Geyuan Temple

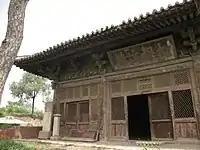
The front of the Wenshu Hall.

Wenshu Hall was first built in 966 and is the oldest Liao building that is still extant, built 59 years after the dynasty's founding. It is a square structure that is three bays wide and measures 15 by 15.67 meters. Each bay on the front façade contains four door panels, and the hall is built upon a large "yuetai". The hall has no ceiling, but has beams that span six rafters and two additional interior pillars for support. Like other buildings dating from the 10th century, all the beams in the hall are completely straight. 5 and 7 rank bracketing is used to support the roof. The doors to the hall retain original 10th-century latticework. Wenshu Hall is one of the Eight Great Architectures of the Liao Dynasty.